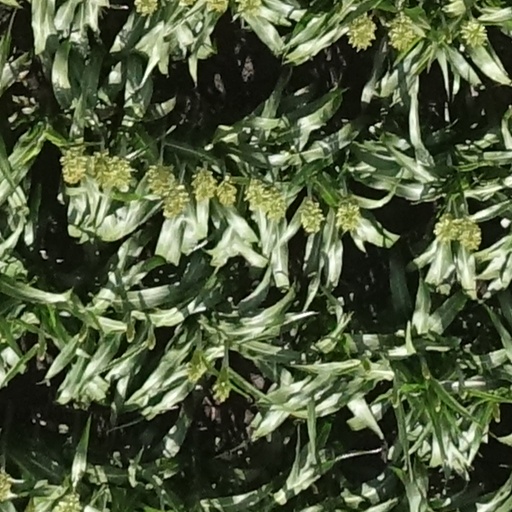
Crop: sorghum